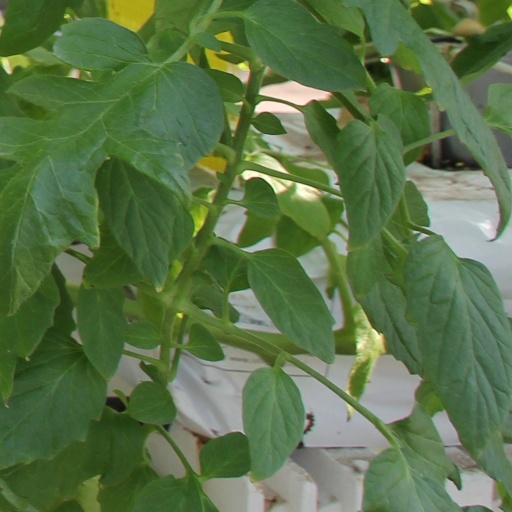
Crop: tomato